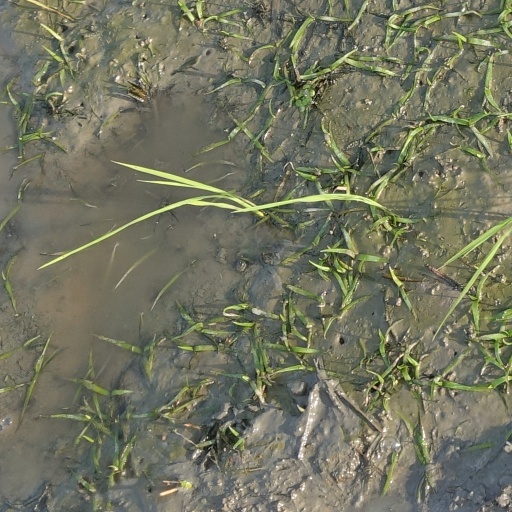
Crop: rice